Tina Majorino

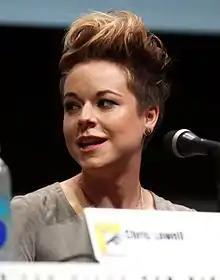
Majorino at the 2013 San Diego Comic-Con

Albertina Marie Majorino (born February 7, 1985) is an American actress. She started her career as a child actress, starring in films such as "Andre", "When a Man Loves a Woman", "Waterworld", "Corrina, Corrina", and "Alice in Wonderland".